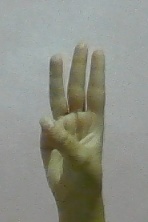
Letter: thaa